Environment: real
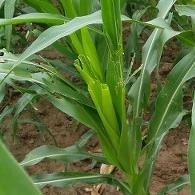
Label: fall_armyworm